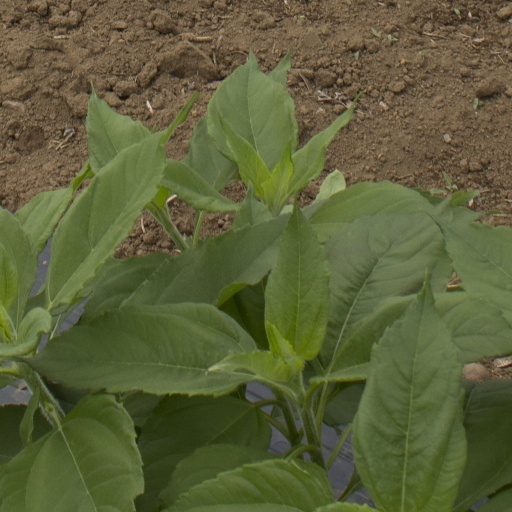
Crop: Jerusalem artichoke